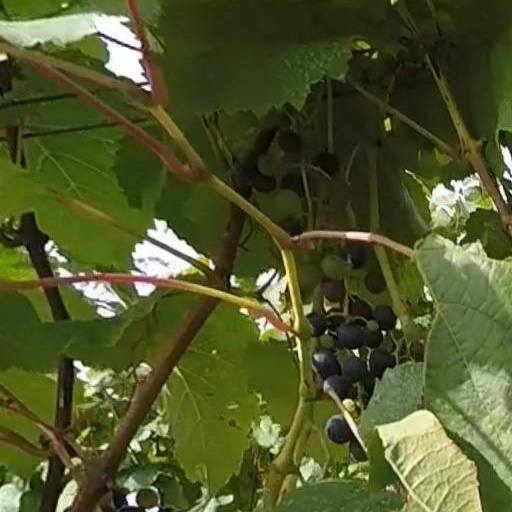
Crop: grape